Yuma, Arizona

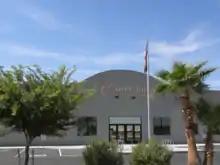
Carpe Diem e-Learning Community, now Desert View Middle & High School

The city of Yuma operates as a charter city under the Charter of the City of Yuma. The elected government of the city is the City Council which follows the mayor–council government system and whose members include: